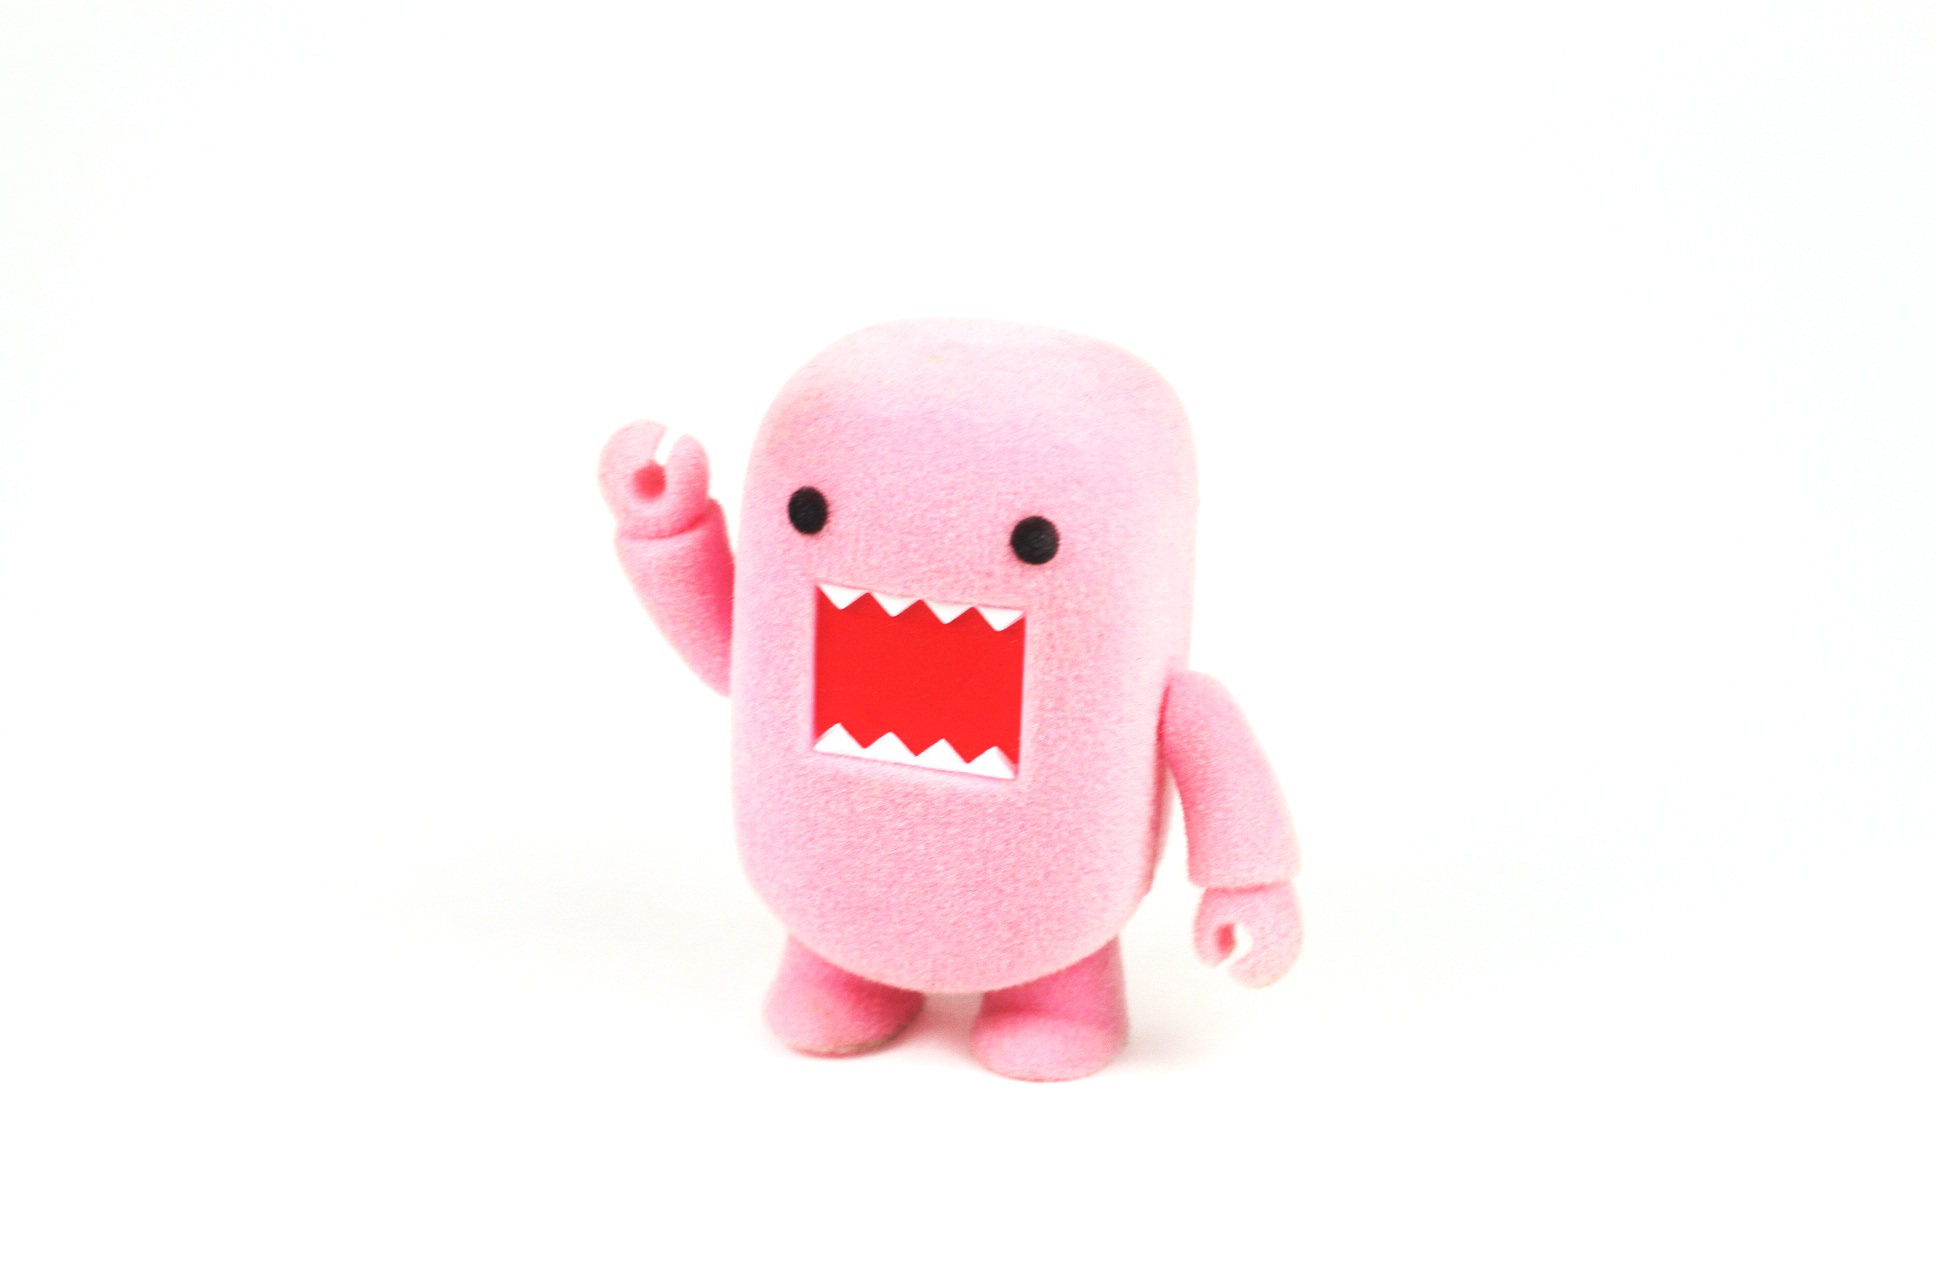
cute, pink, toy, material, product, textile, figurine, monster, plush, domo, cartoon, stuffed toy